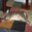
Label: rabbit